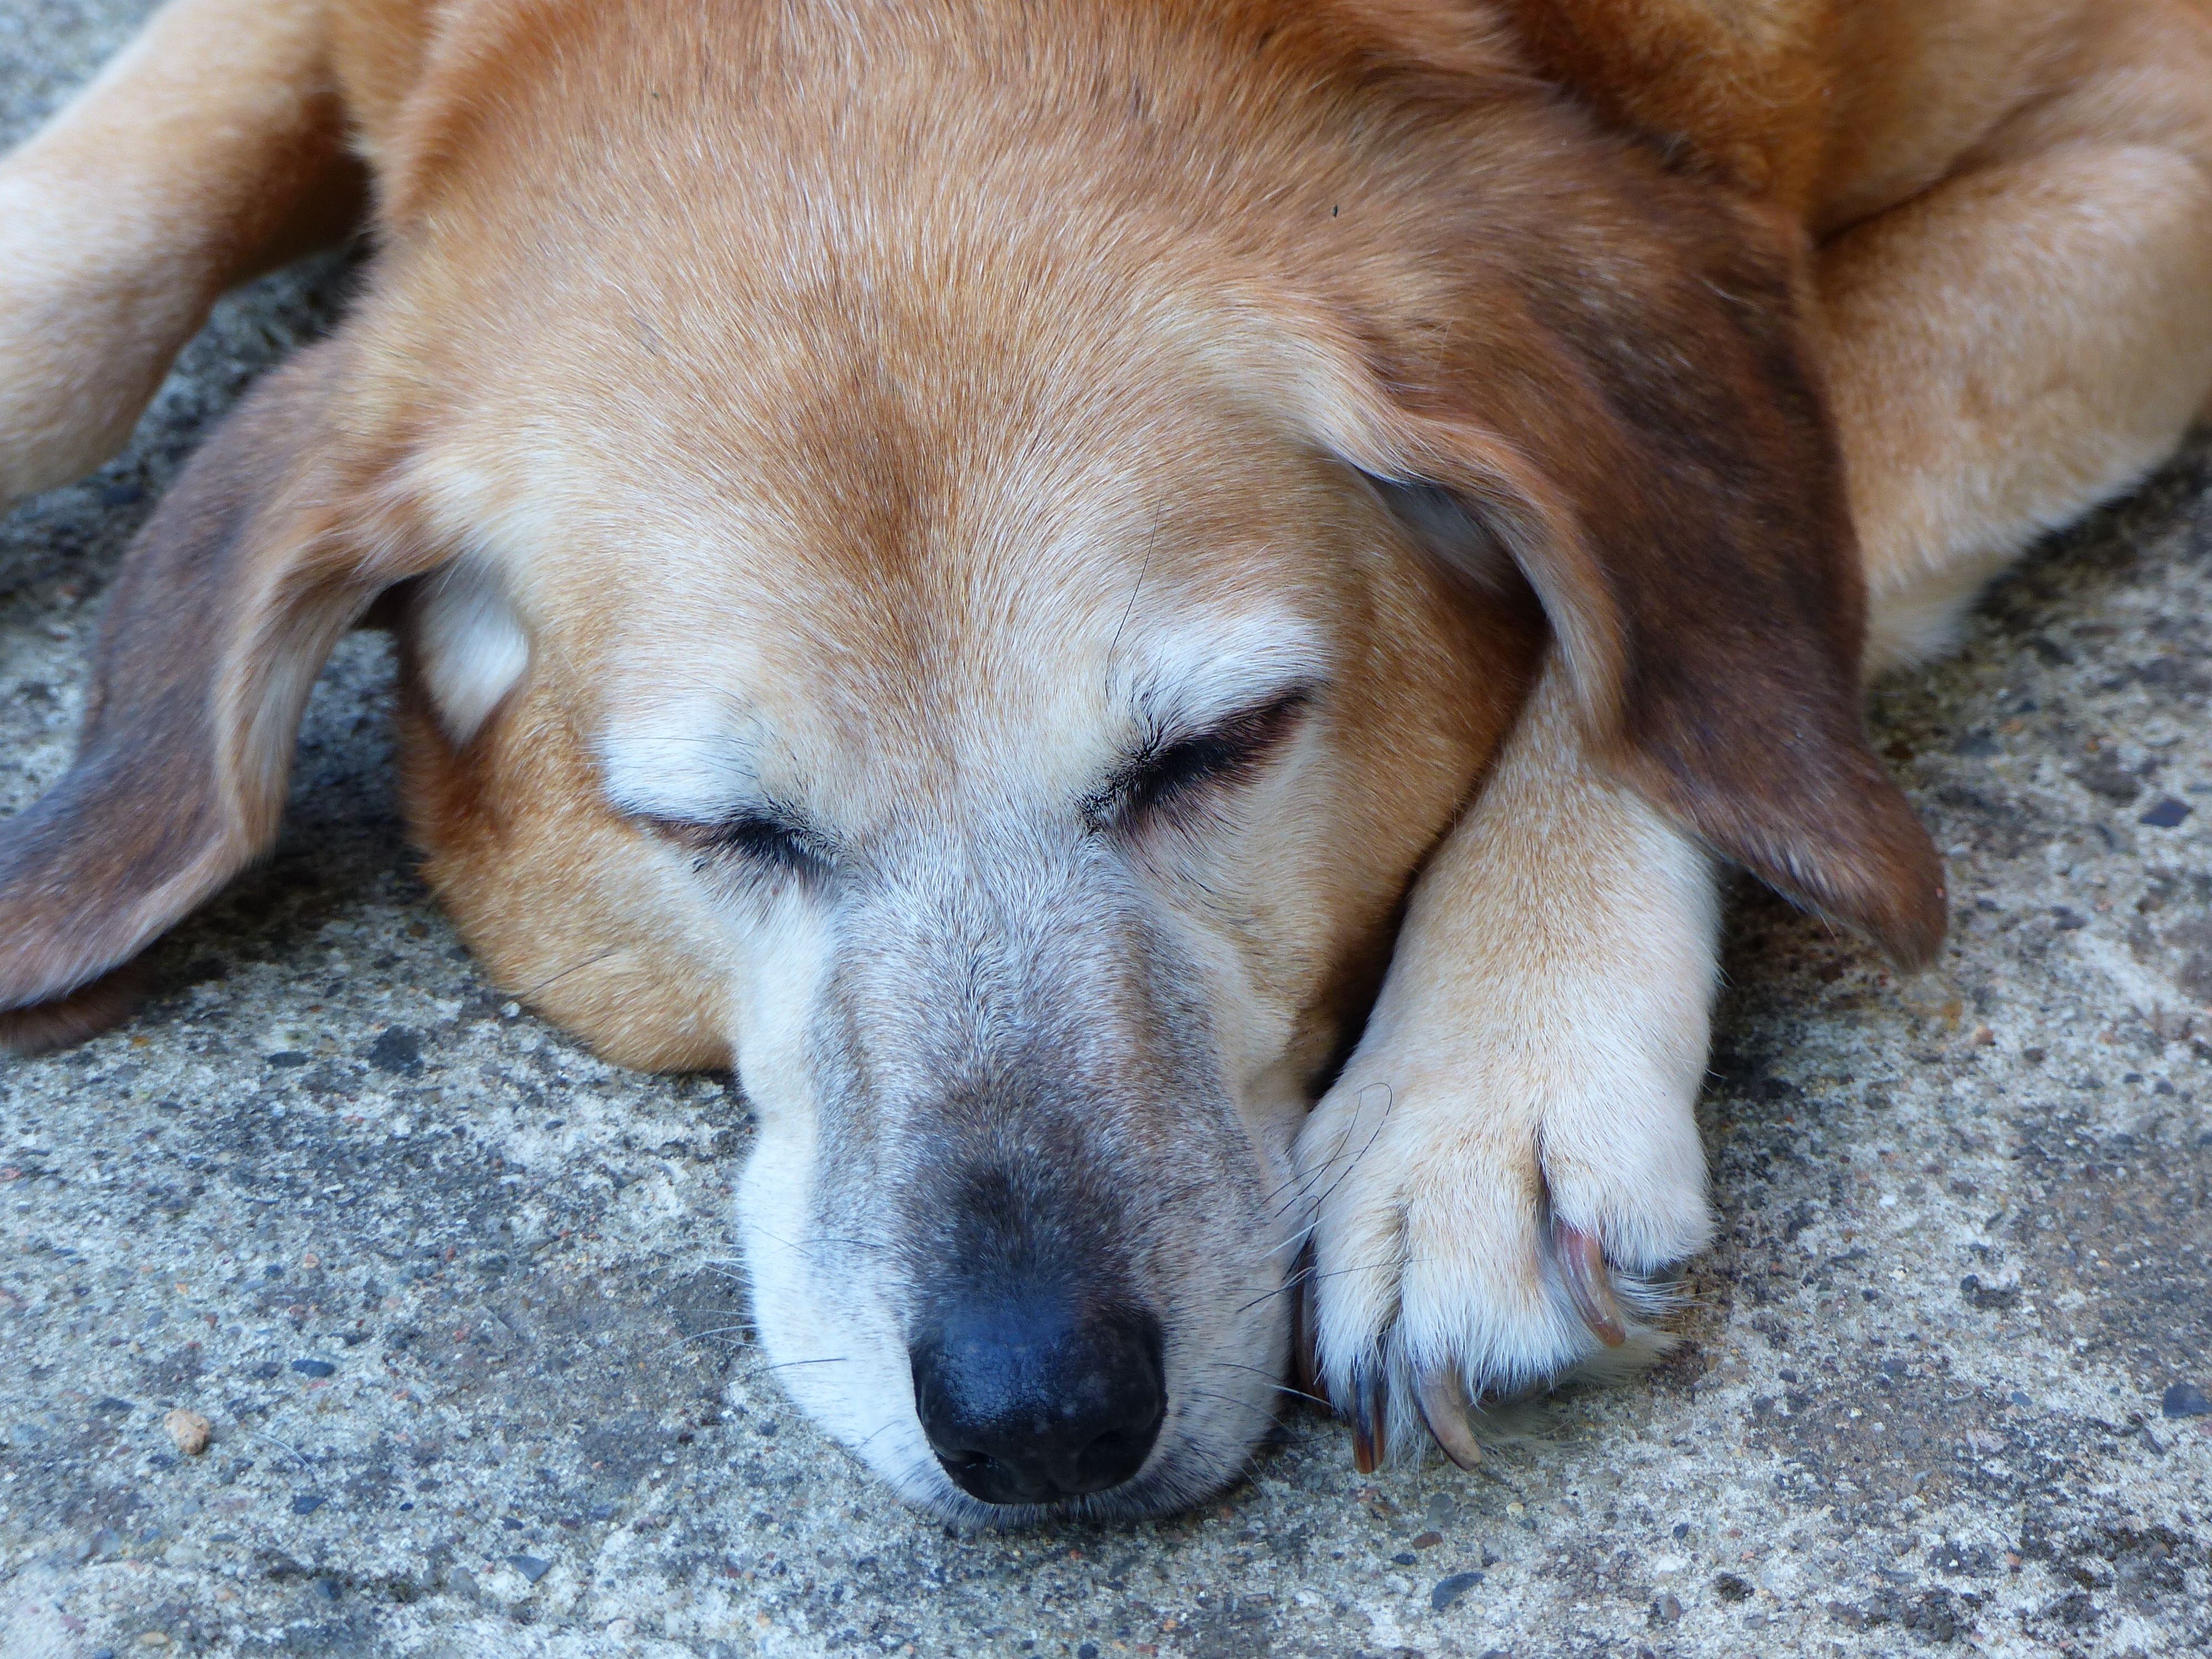
old, puppy, dog, pet, mammal, rest, nose, sleep, vertebrate, tired, dog breed, korean jindo dog, street dog, dog like mammal, dog breed group, dog crossbreeds